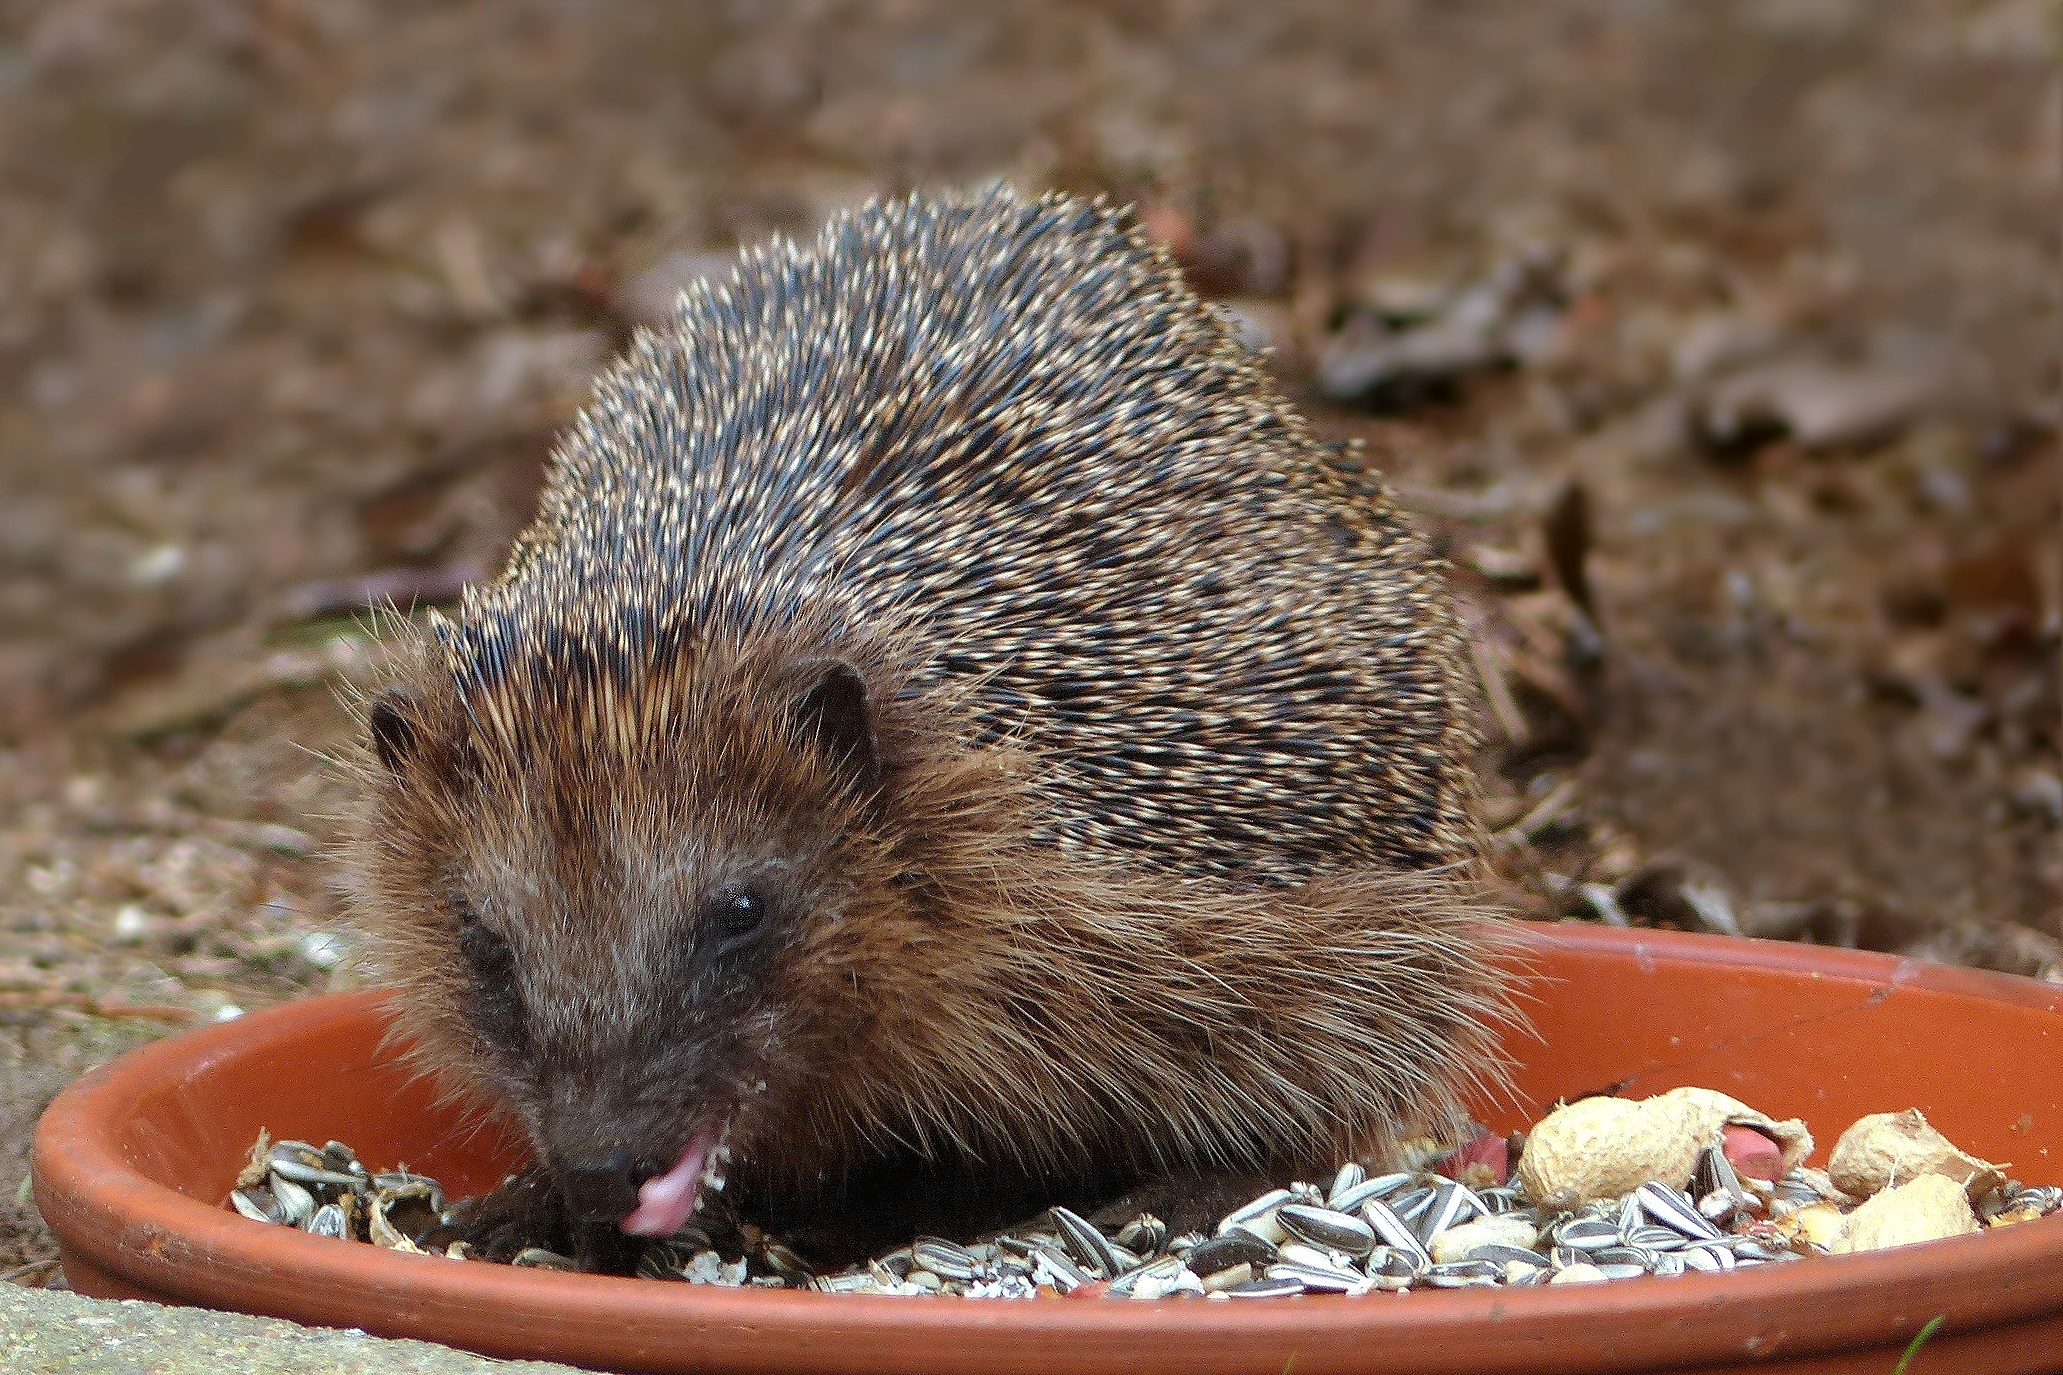
wildlife, mammal, garden, rodent, fauna, whiskers, hedgehog, vertebrate, erinaceidae, domesticated hedgehog, food bowl